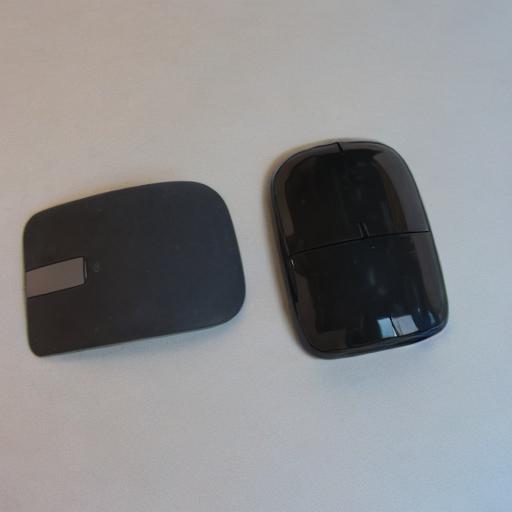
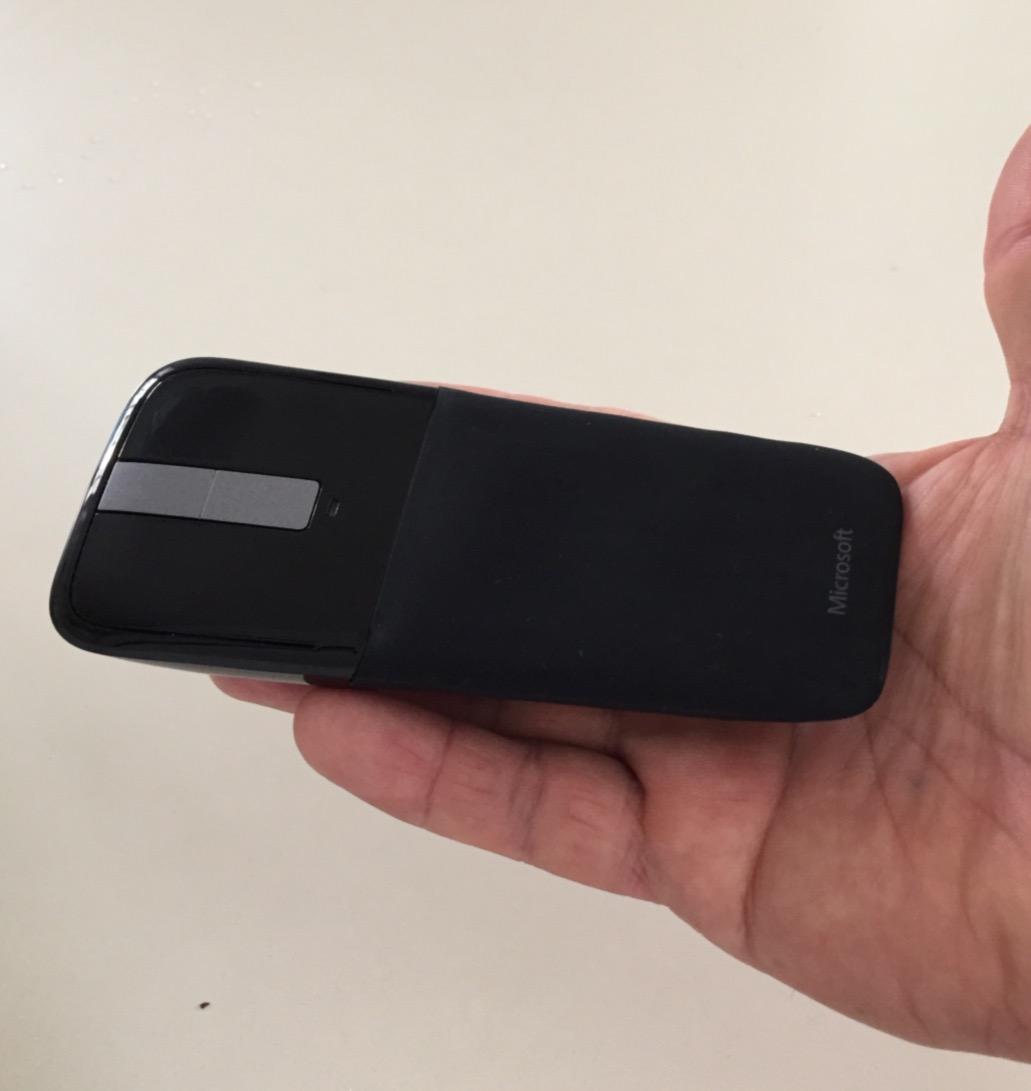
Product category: mouse
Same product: no